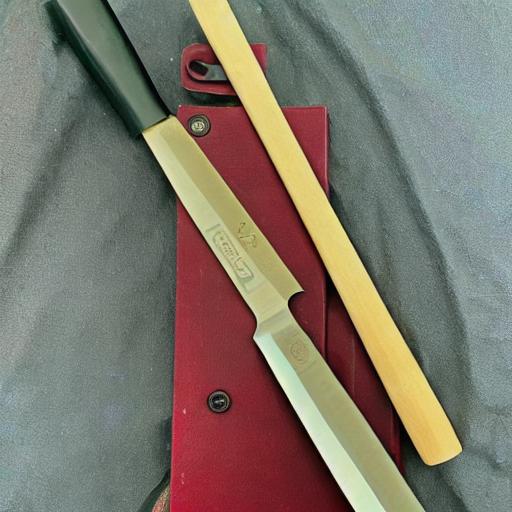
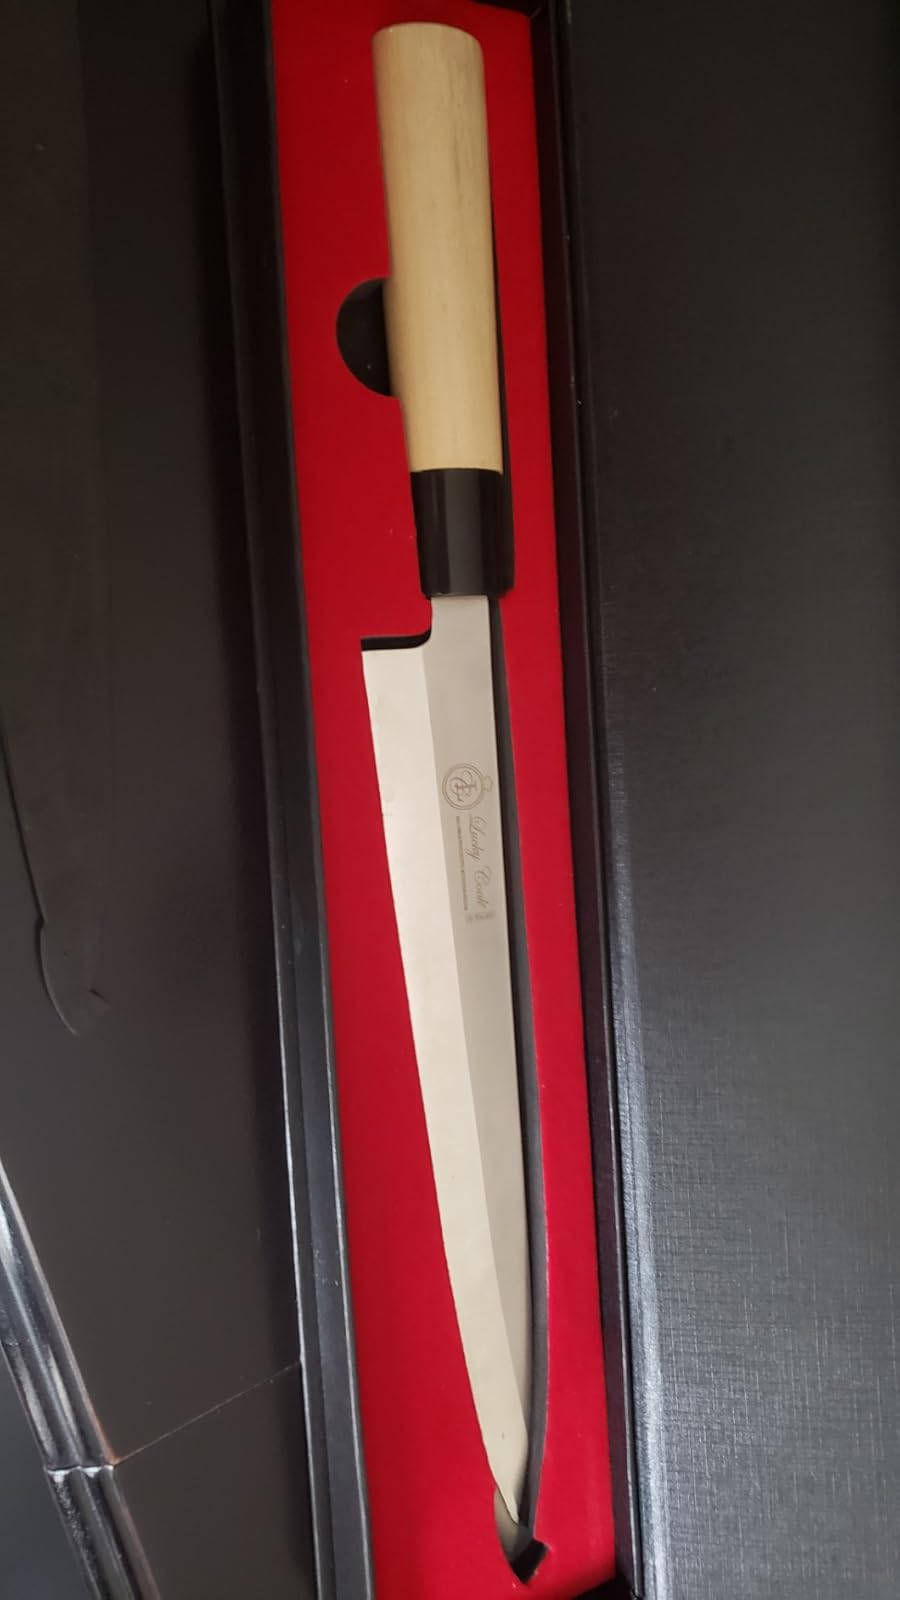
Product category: items_knife
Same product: no